Whitney Houston

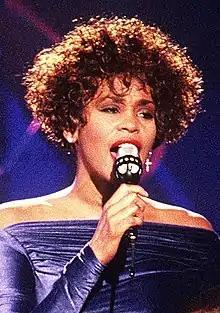
Houston in 1991

Whitney Elizabeth Houston (August 9, 1963 – February 11, 2012) was an American singer, actress, film producer, model, and philanthropist. Commonly referred to as "the Voice", she is one of the most awarded performers of all time. As a cultural icon, her chart achievements and music videos influenced the breaking down of gender and racial barriers. Known for her vocal delivery and live performances, Houston was ranked second on "Rolling Stone"s list of the greatest singers of all time in 2023.